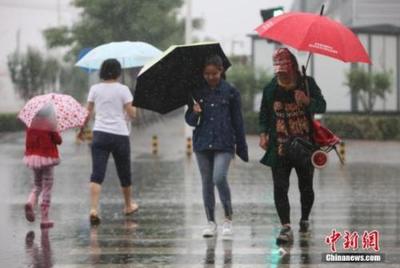
Weather: rain or strom